Payo Enríquez de Rivera

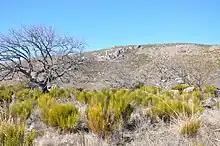
Monastery of El Risco, Ávila, Spain

Overwhelmed by his dual responsibilities, Enríquez de Rivera submitted his resignation from both. When this was accepted on 30 June 1681, he returned to Spain. The library that he had accumulated in Mexico he donated to the Oratory of St. Philip Neri in that city. In Spain he was given the See of Cuenca and was made President of the Council of the Indies. He retired to the rural Monastery of Nuestra Señora del Risco in the Sierra de Ávila, where he died in 1684.